Martine Carrillon-Couvreur

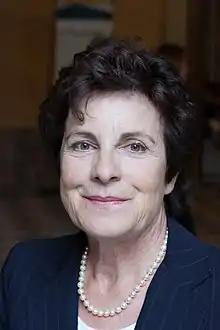
Martine Carrillon-Couvreur

Martine Carrillon-Couvreur (born 21 March 1948) is a member of the National Assembly of France. She represented the 1st constituency of the Nièvre department from 2002 to 2017, and is a member of the Socialiste, radical, citoyen et divers gauche.